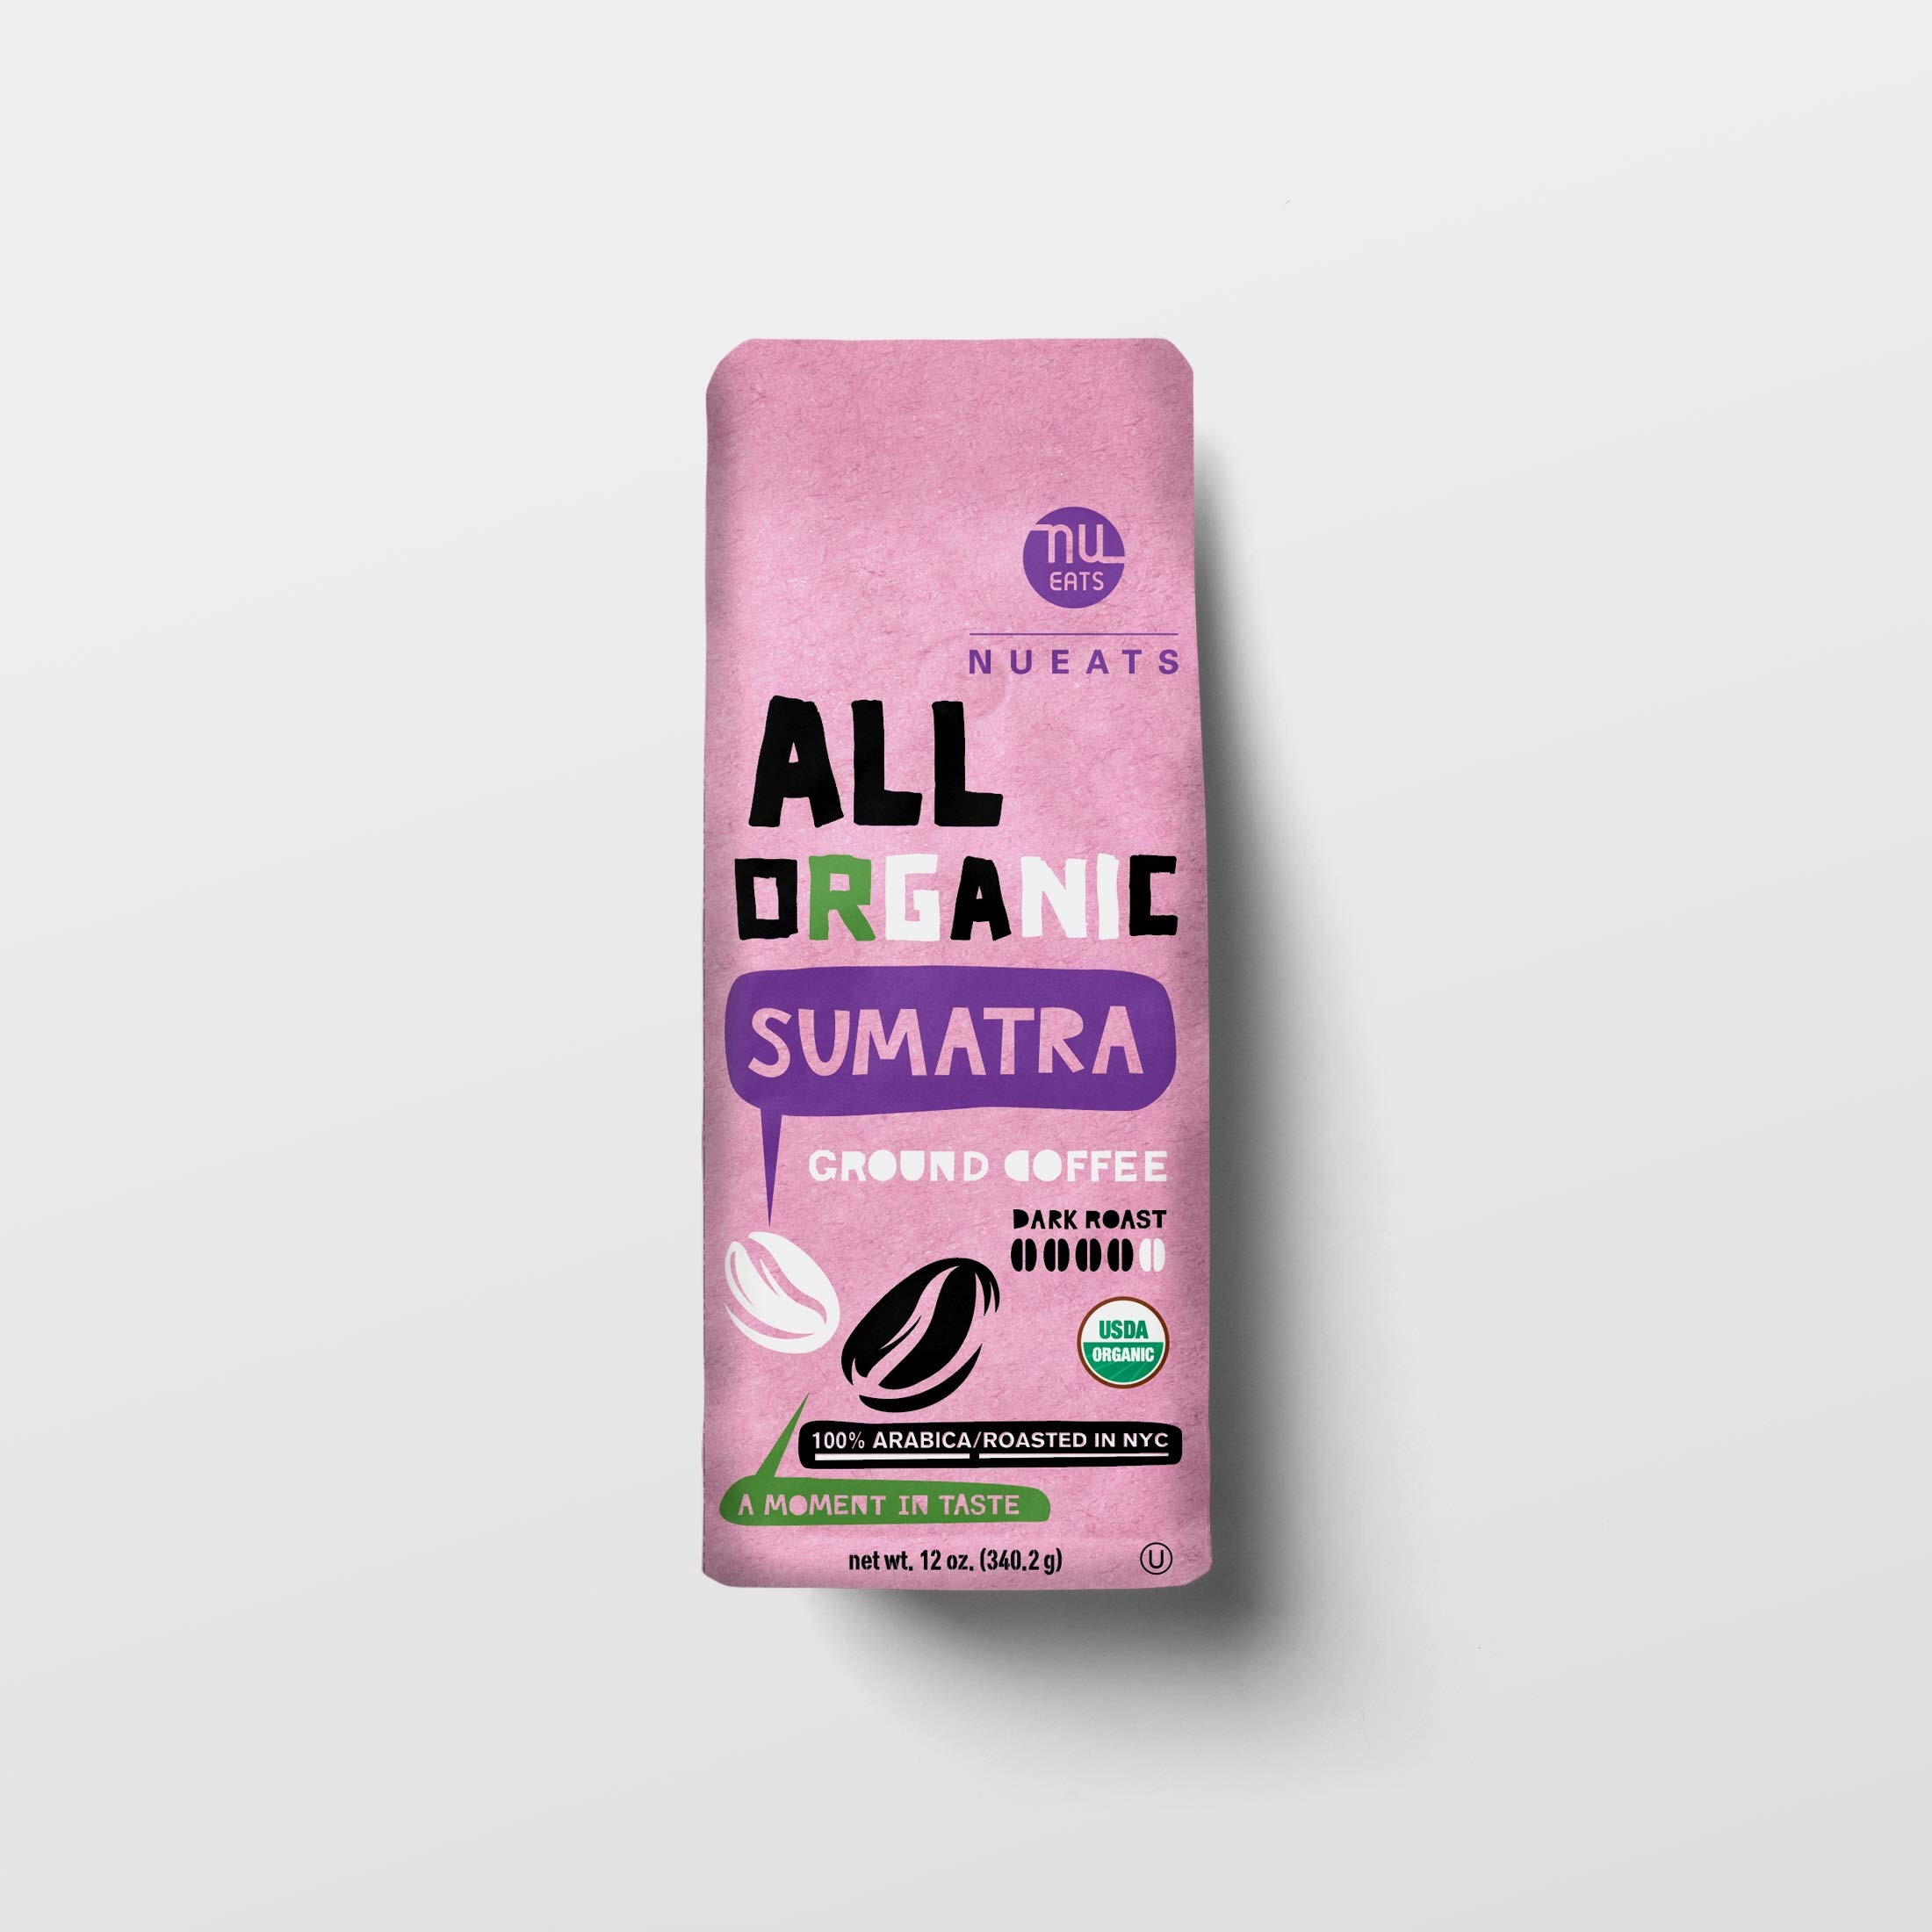
Item Name: NuEats, All organic ground coffee, Roasted in NYC, 100% Arabica, Dark roast, Sumatra, 12oz
Bullet Point 1: All Organic Ground Coffee - Sumatra / 12oz (340.2g)
Bullet Point 2: 100% Organic Arabica beans / Roasted in NYC - Dark roast
Bullet Point 3: USDA Organic, Non-GMO
Product Description: A Moment In Taste! Savor the aroma of NuEats’ freshest & finest organic coffee. We are committed to providing handcrafted quality coffee made in New York City. We assure you that our coffee will bring you satisfaction. Enjoy!
Value: 12.0
Unit: Ounce

Price: 12.99